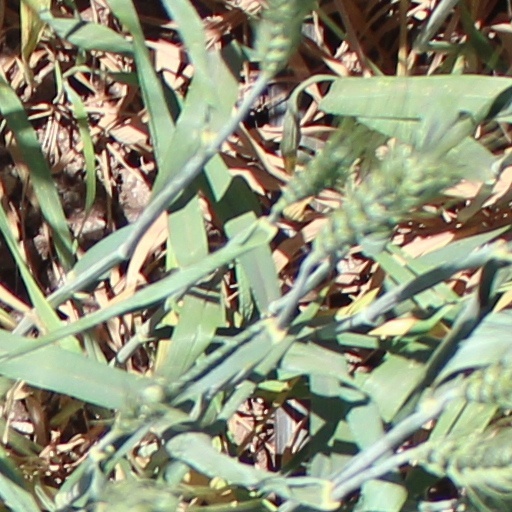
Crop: wheat